Big Creek Hydroelectric Project

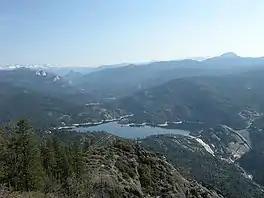
Mammoth Pool Dam (far right), completed in 1959, is – at high – the tallest dam of the Big Creek Project.

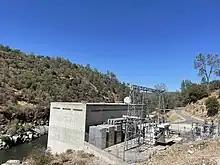
Powerhouse No. 4 in 2022

In the 1950s, SCE added further generating capacity by building the project's two largest dams, starting with Vermilion Valley Dam on Mono Creek in 1953. By October 1954, this enormous long earthen dam, made of 5.3 million cubic yards (4.05 million m) of material, was completed. The dam was dedicated on the 75th anniversary of Thomas Edison's invention of the electric lightbulb, so the reservoir was named Lake Thomas A. Edison in his honor. Although the dam itself has no power generating capacity, its primary purpose is to store floodwaters from Mono Creek for later release into the Mono-Bear Diversion and Ward Tunnel, increasing power generation at downstream plants during the dry season.